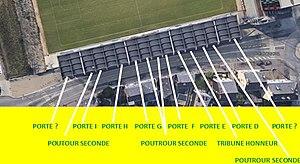
Organisation de la tribune nord
Le stade Marcel-Saupin est une enceinte sportive de la ville de Nantes. Inauguré en 1937 sous le nom de stade Malakoff, il est d'abord essentiellement consacré au rugby, puis devient le stade du FC Nantes au lendemain de la guerre et jusqu'au déménagement des Canaris vers le stade de la Beaujoire en 1984.